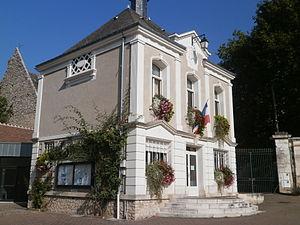
mairie de Reignac-sur-Indre
Reignac-sur-Indre est une commune française, située dans le département d'Indre-et-Loire en région Centre-Val de Loire.